Ahmad Gamal (singer)

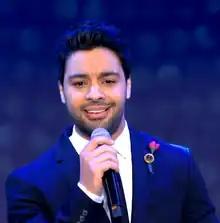

Ahmad Gamal (born 2 April 1988) is an Egyptian singer who rose to fame as the runner-up of the second season of "Arab Idol" 2013, broadcast by the MBC network. Gamal was among the top three who reached the finals, but he ended up in the second place. Despite his ending as a runner-up, he won the hearts of millions around the Arab world. The Egyptian singer and composer also has a degree in chemistry and is a licensed pharmacist. Before "Arab Idol", Gamal caught the attentions of many big musicians such as Ammar El Sherei, Hany Mahanna and Mohammed Elhelw. Gamal likes both Eastern and Western music, especially the Egyptian Folk music and House Music. Most of his songs are of his composition. Gamal was distinguished in "Arab Idol" with his deep strong sensitive voice, that one of the critics said: "his voice is like a violin and doesn't need music while singing". Gamal became widely known with his title Esultan (The Sultan), given to him by "Arab Idol" judges. Moreover, his fans have given him many titles such as, Elking Elsagheer (The Little King), and Elandaleeb Elgedeed (the New Nightingale).